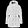
Label: Coat